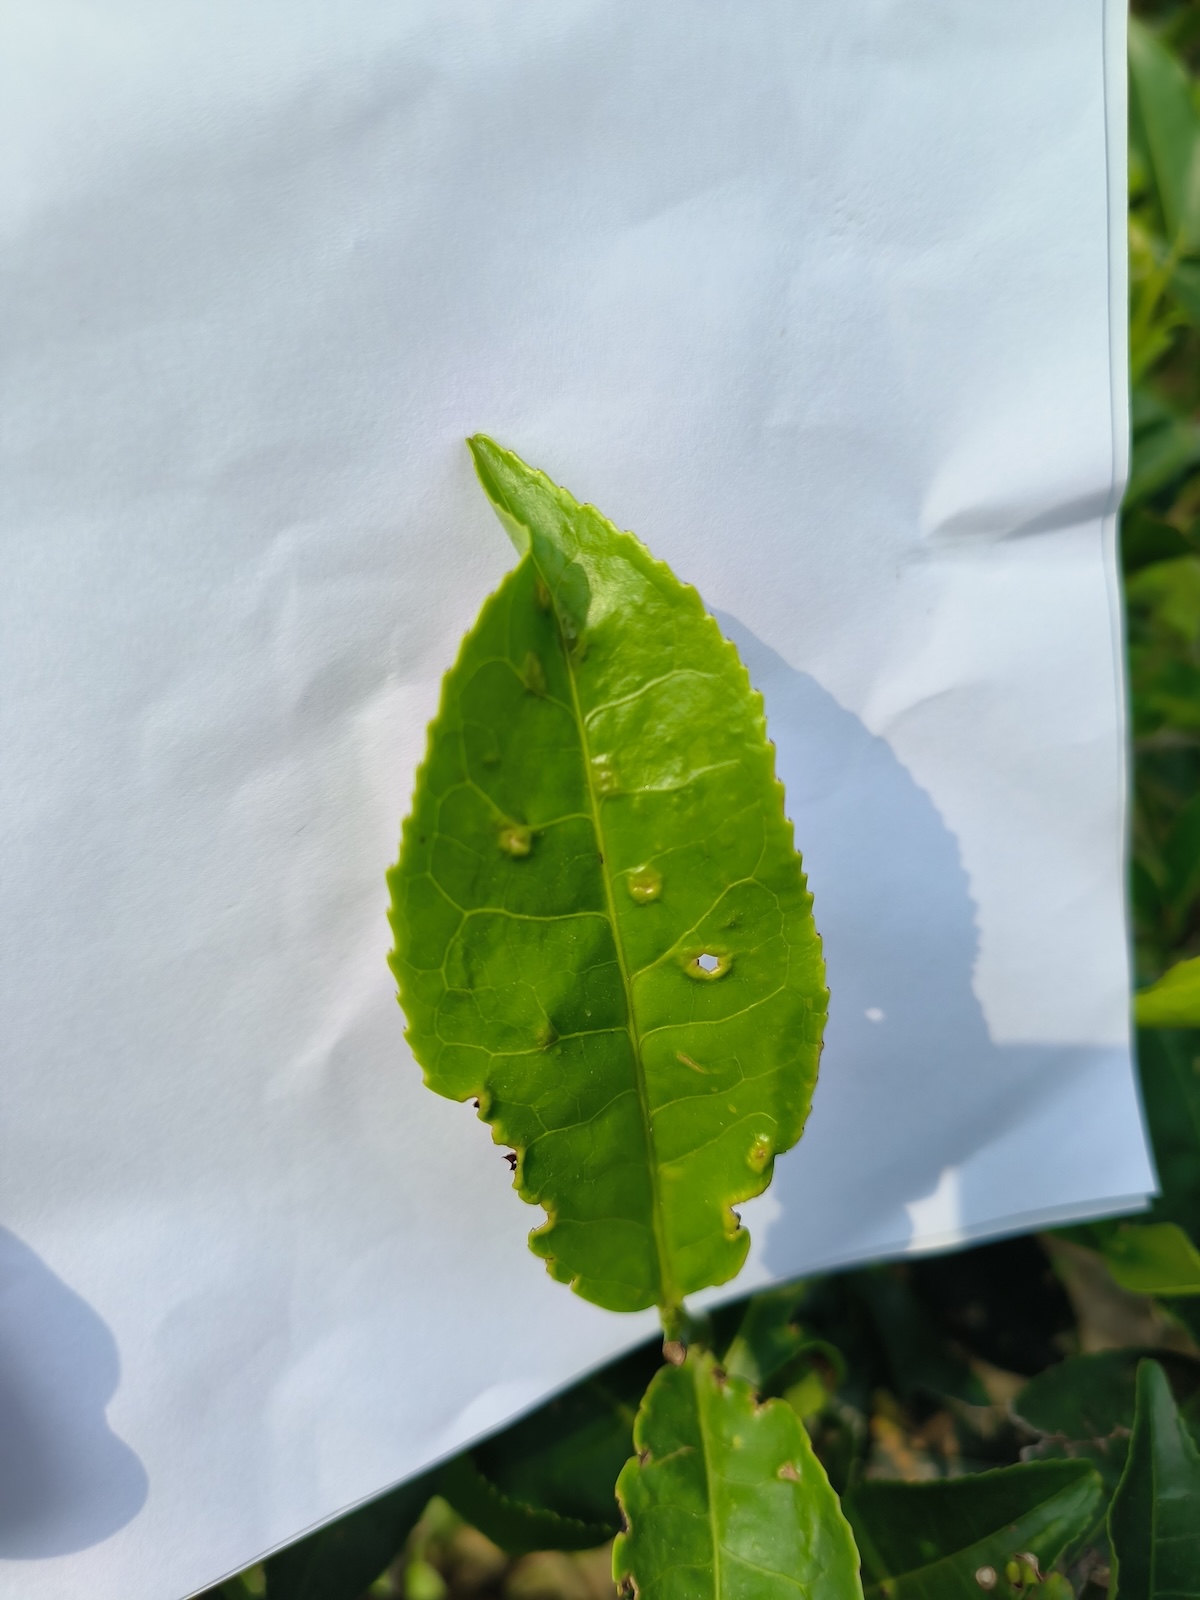
Label: Green mirid bug